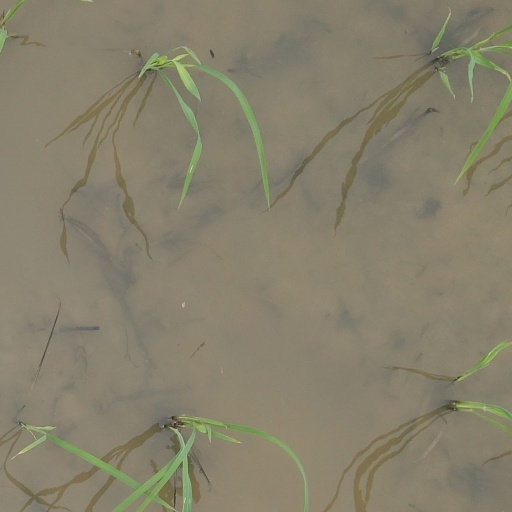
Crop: rice